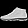
Label: Sneaker